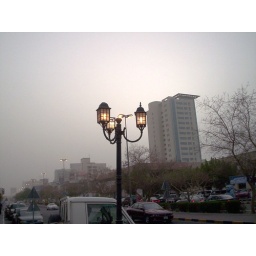
lamp post standing bravely in a sand storm